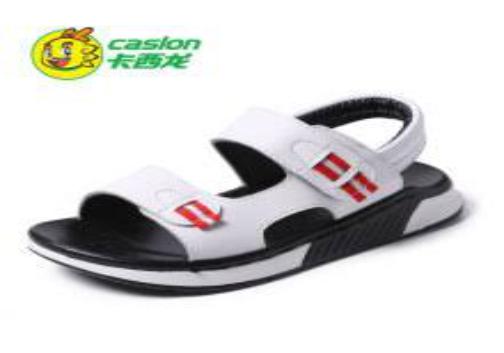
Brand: Caslon
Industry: Clothes